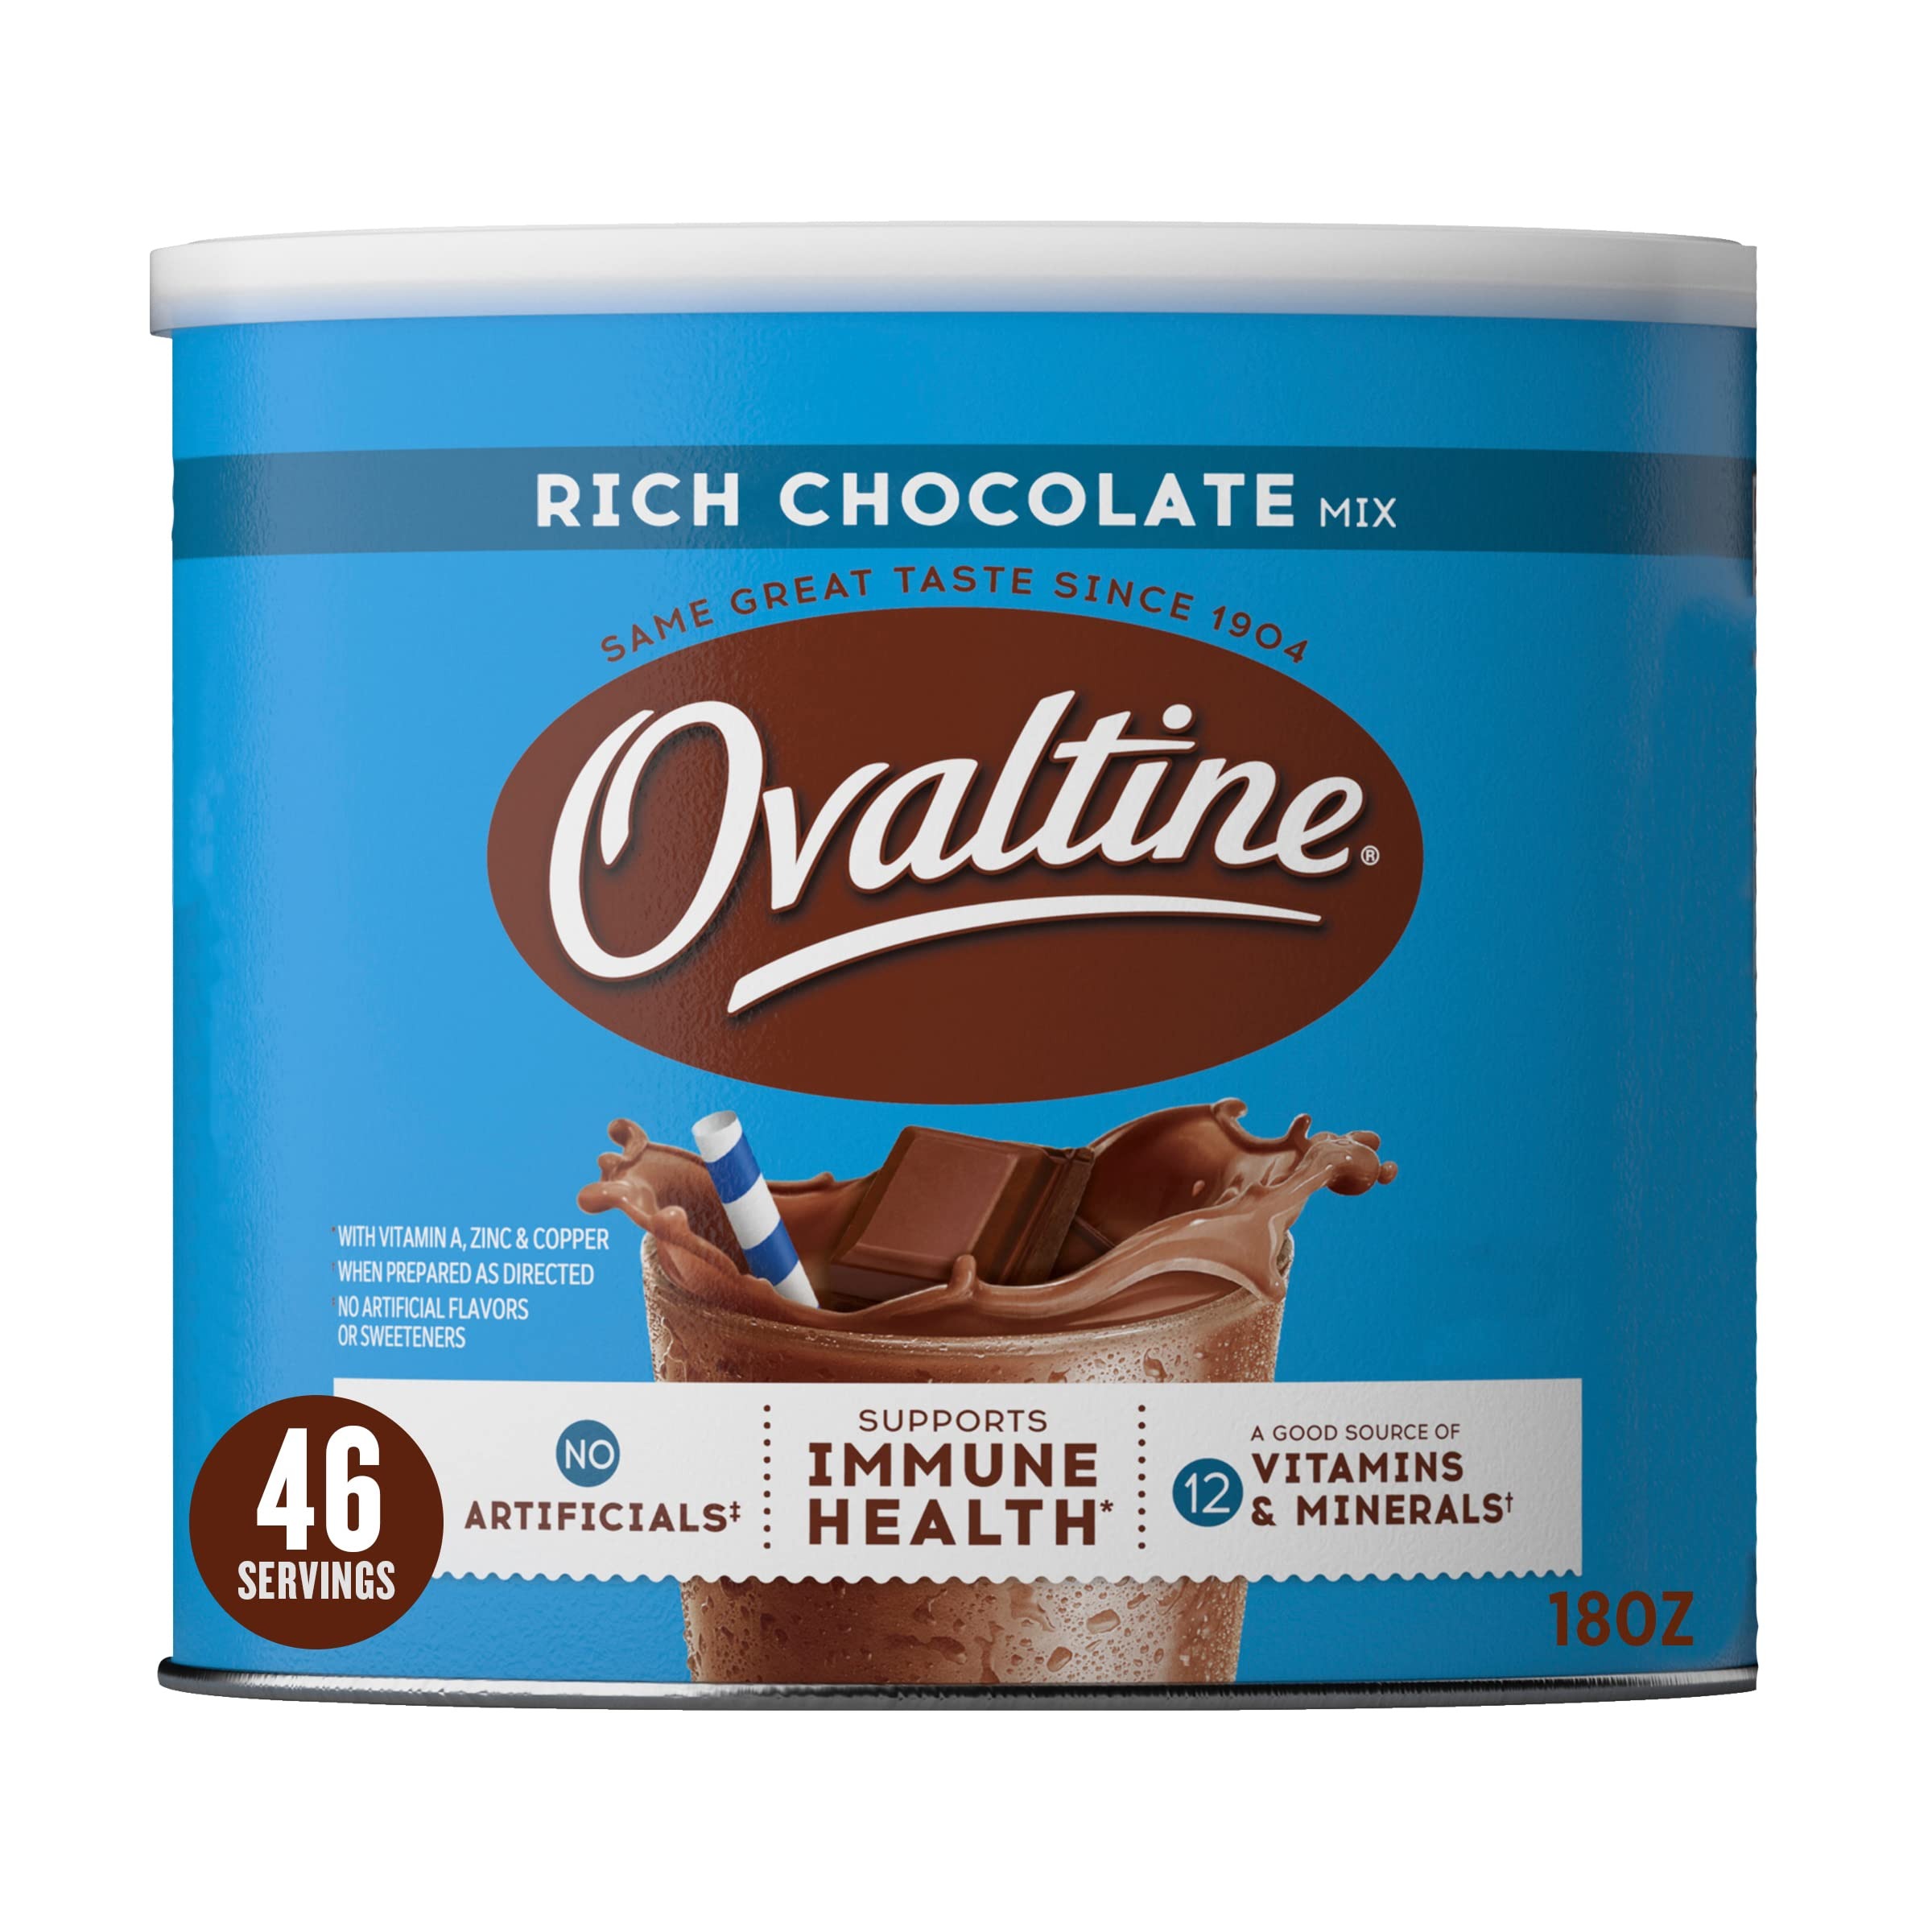
Item Name: OVALTINE Rich Chocolate Milk Mix 18 oz. Canister (Pack of 4)
Bullet Point 1: Contains 4 canisters SNAP and EBT Eligible item
Bullet Point 2: A good source of 12 vitamins and minerals per serving, including Iron, Zinc, and Vitamins A, C, D E
Bullet Point 3: No artificial flavors or artificial sweeteners
Bullet Point 4: A third less sugar than the leading chocolate syrup brand as prepared with a cup of milk
Bullet Point 5: Tastes delicious in smoothies, baked goods, or sprinkled over ice cream
Bullet Point 6: Great addition to soy, almond, and rice milk
Bullet Point 7: Kosher Dairy
Value: 72.0
Unit: Ounce

Price: 7.53